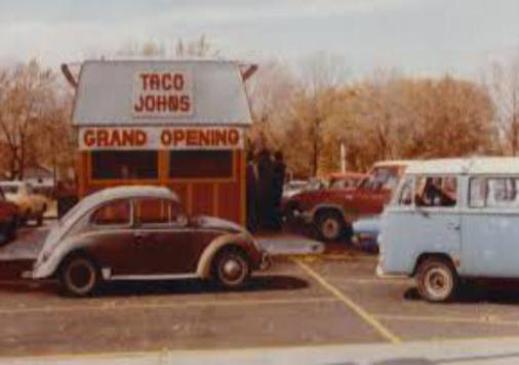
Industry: Food